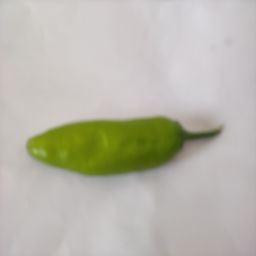
Crop: New Mexico Green Chile
Quality: Unripe